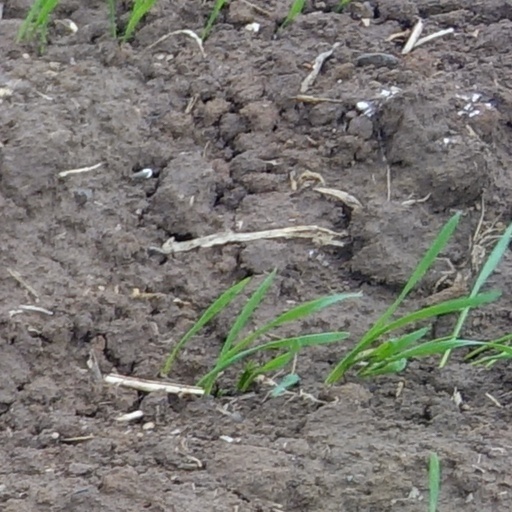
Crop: wheat